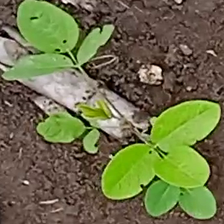
Weed species: Asian_Pigeonwings_(Clitoria Ternatea)